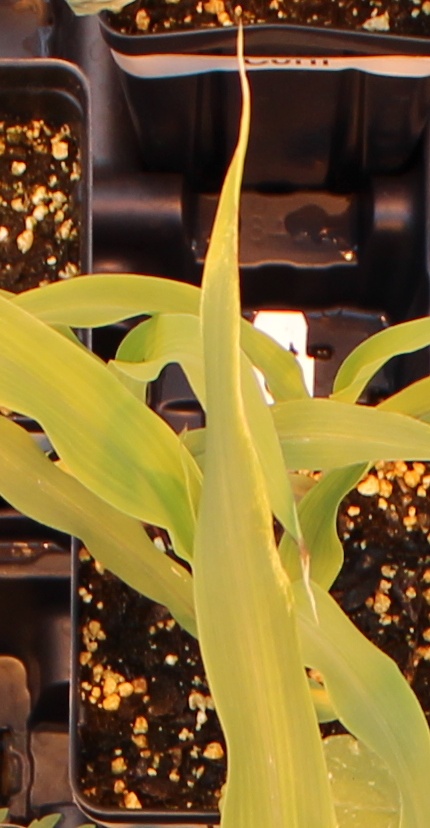
Label: Corn